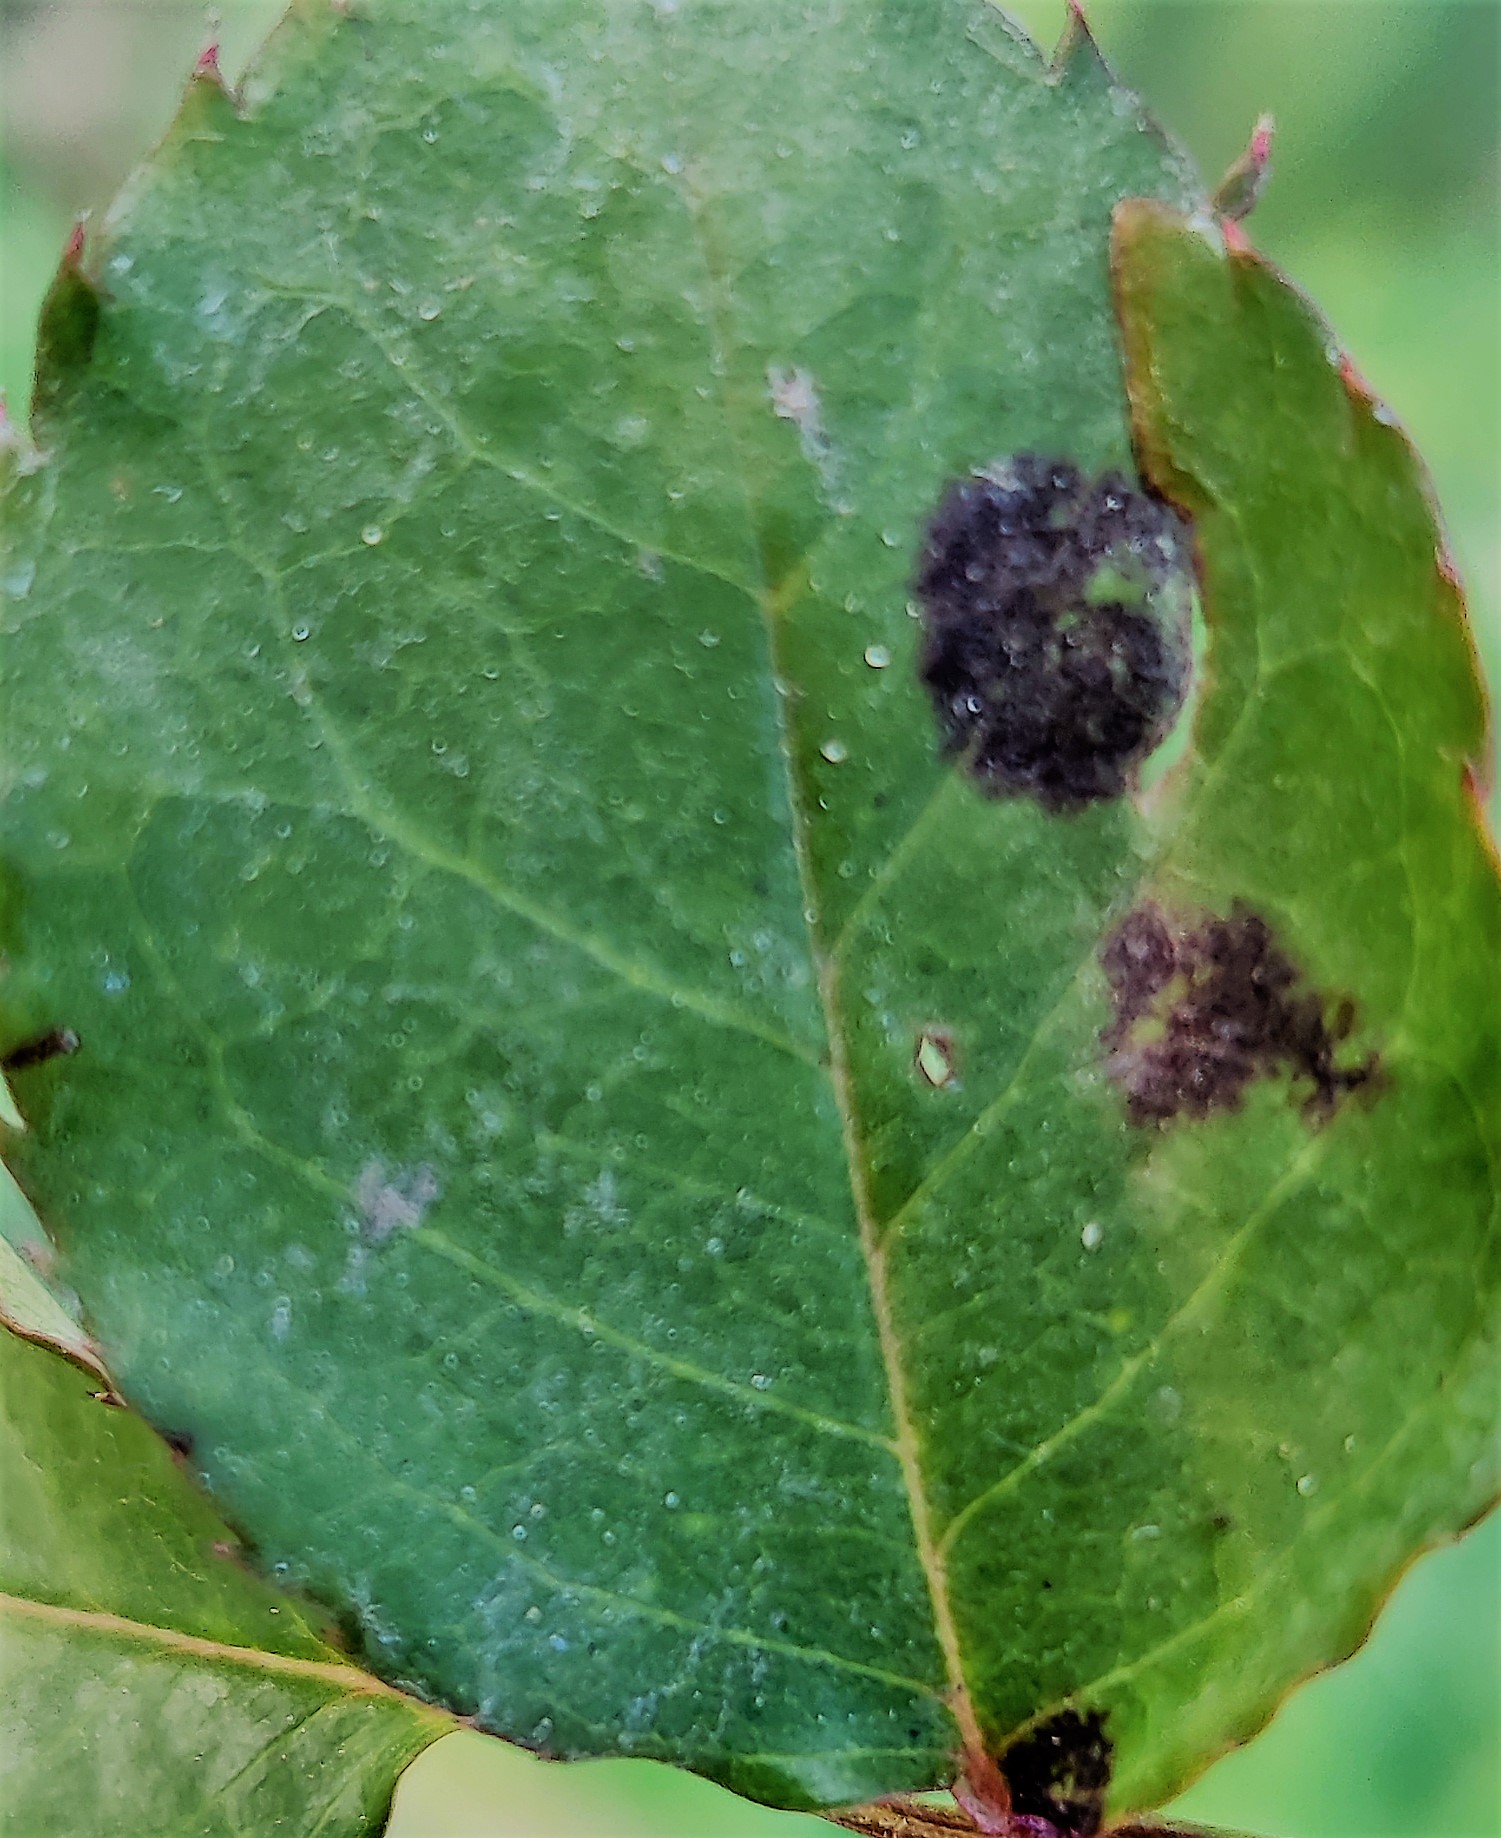
Label: Black Spot